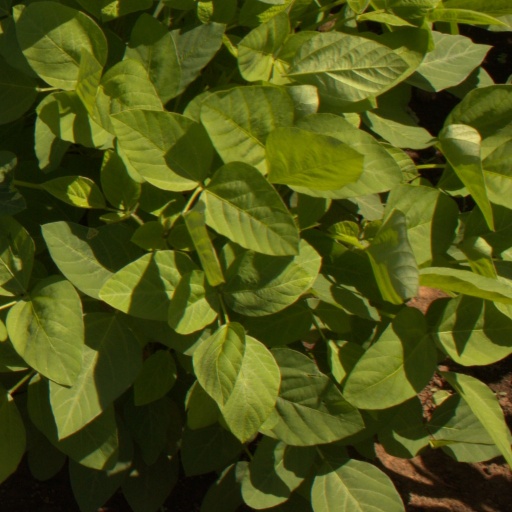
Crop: soybean